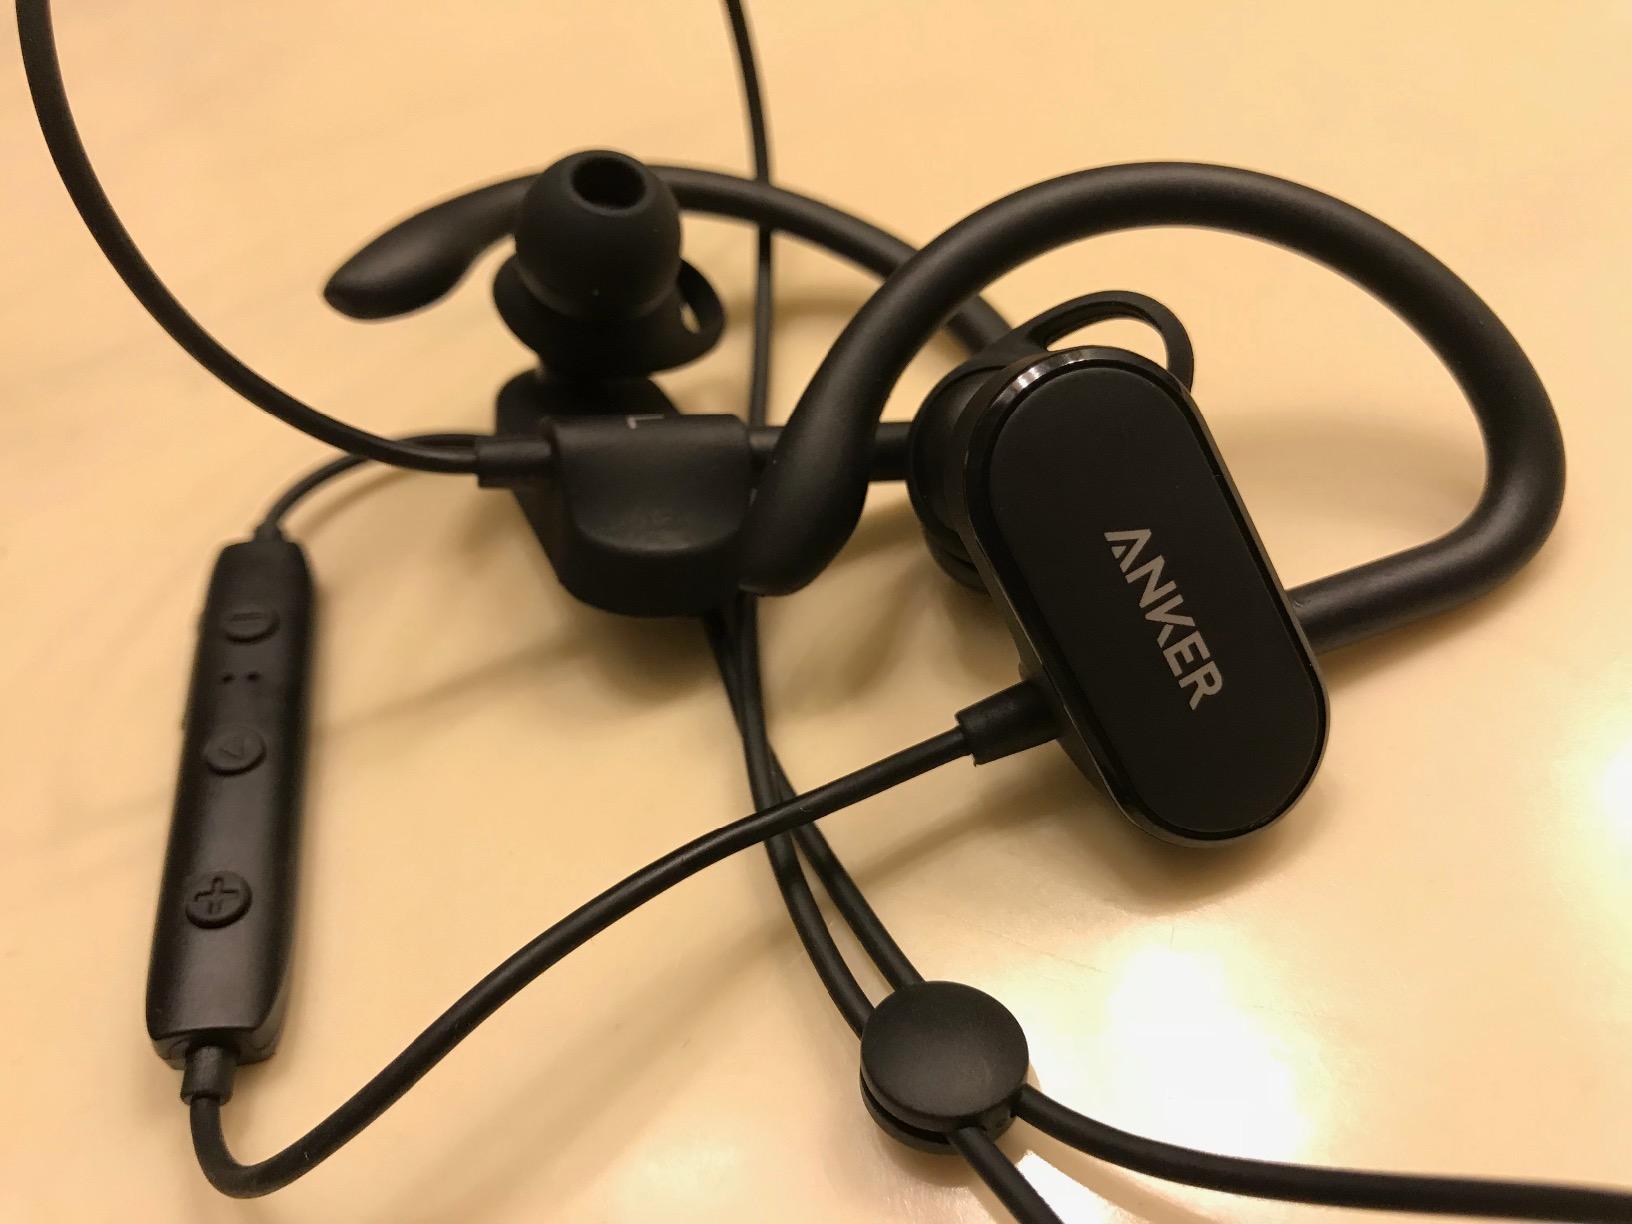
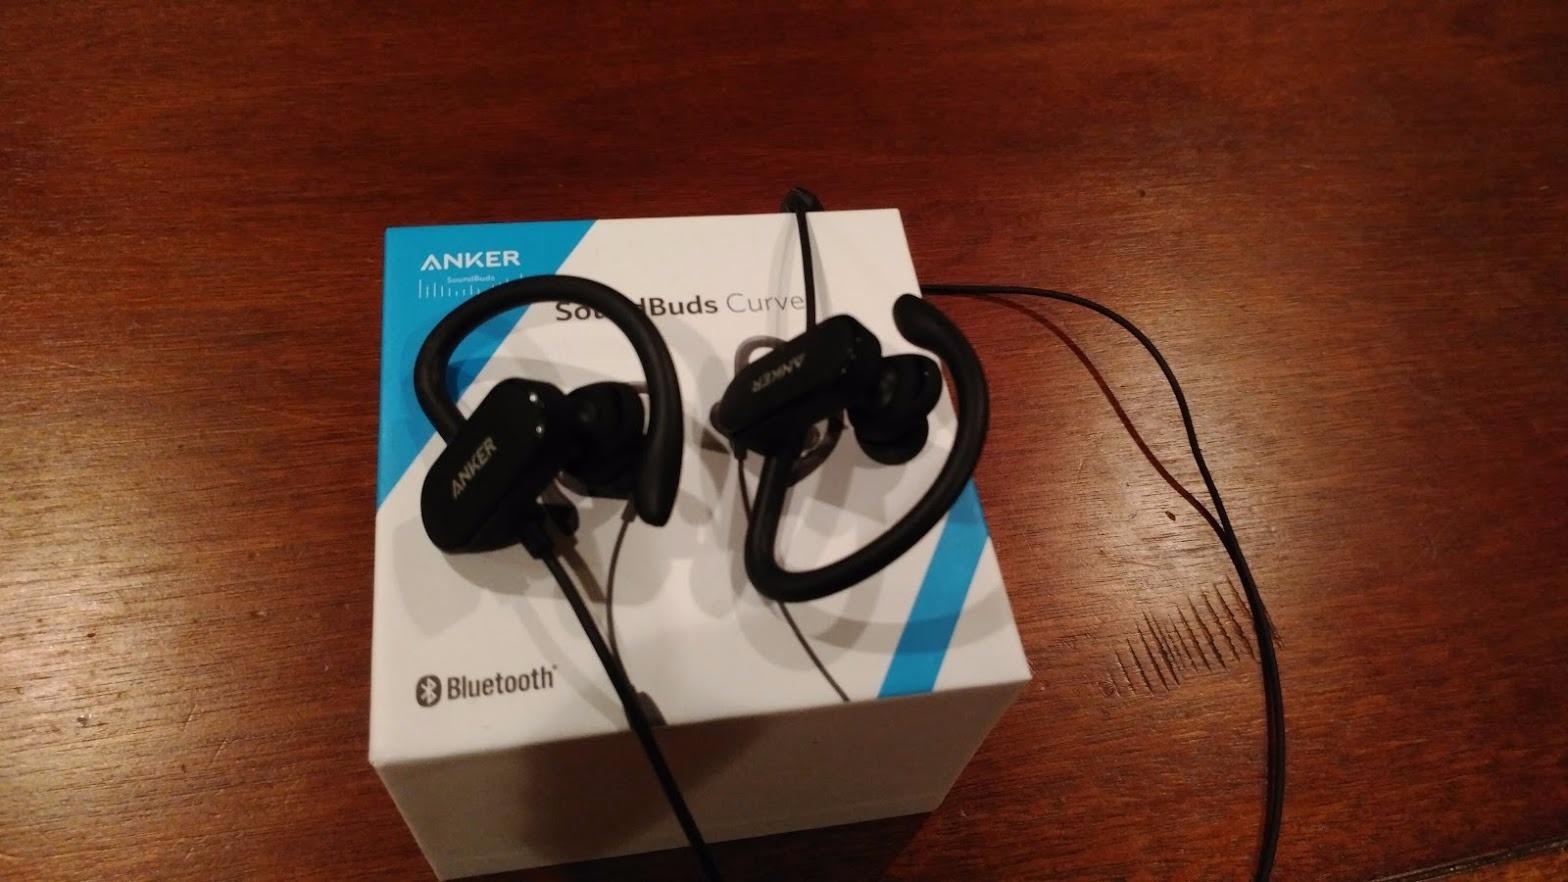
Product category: headphones
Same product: yes